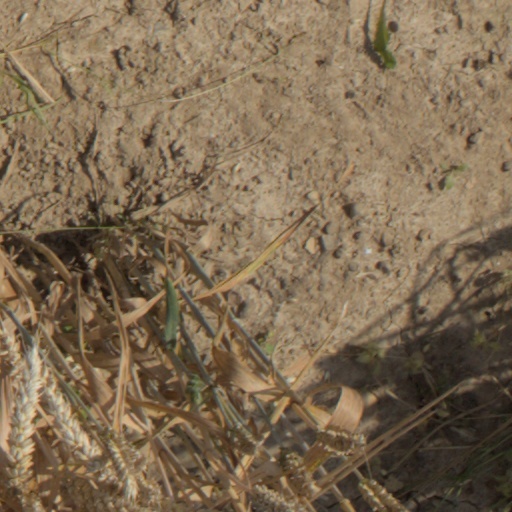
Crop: wheat